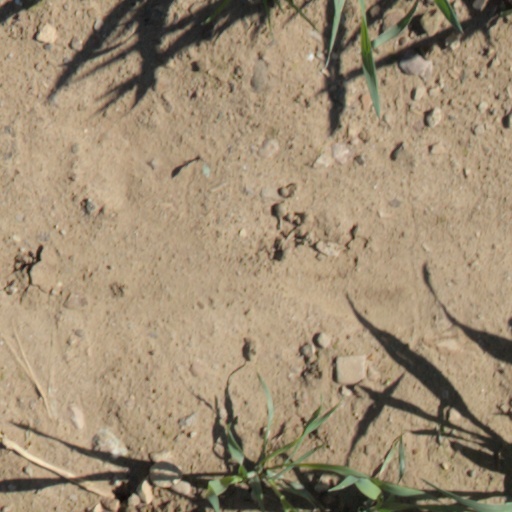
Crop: wheat